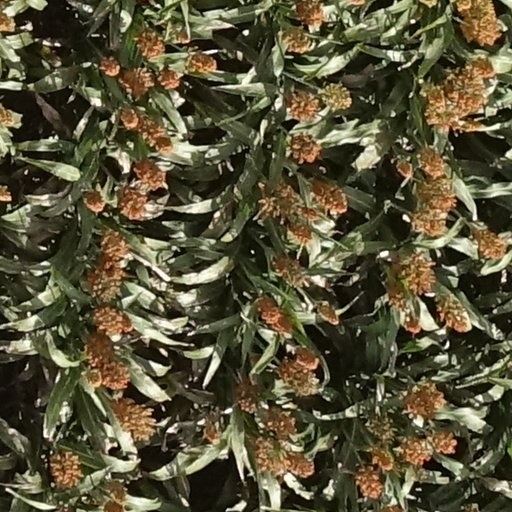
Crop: sorghum